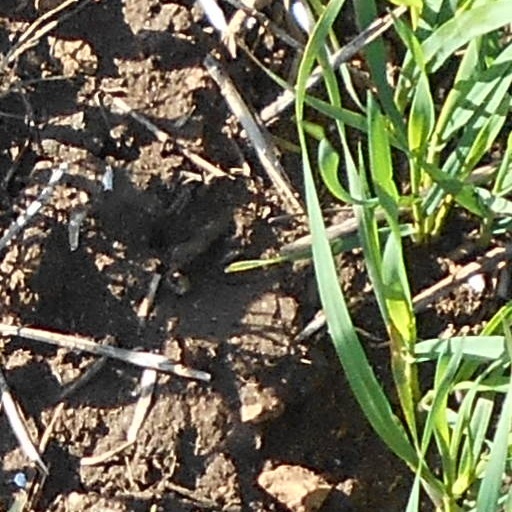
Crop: wheat